Batei Mahse

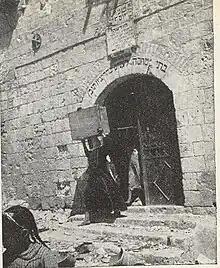
Complex looted by Arabs during the sieging of the Jewish Quarter

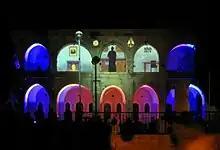
Batei during the "Light and Jerusalem" Festival, June 2009

The complex, located near the Old City wall, was the last courtyard left in control of the defenders of the Jewish Quarter when it fell during the 1948 Palestine war (with the central cellars used as shelter for Jews), and from the square in the compound, the defenders of the Quarter were taken captive by the Jordanian Legion. In the courtyard of the building, at the corner of Gilad Street, the bodies of those who died in combat were buried, since they could not be buried outside the walls of the besieged Quarter. The mass grave was erected with the approval of the Rabbi of the Western Wall and the Holy Places, Rabbi Yitzhak Avigdor Orenstein, despite the historical prohibition of burying the dead inside the Old City. The deceased were transferred on 4 August 1967 to a mass grave on the Mount of Olives, where they received a military burial and official tombstones.